Israeli occupation of the Gaza Strip

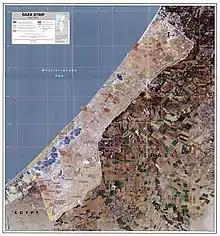
Map of the Gaza Strip in May 2005, a few months prior to the Israeli withdrawal. The major settlement blocs were the blue-shaded regions of this map.

The Gaza Strip came under military occupation by Israel on 6 June 1967, when Israeli forces captured the territory, then occupied by Egypt, during the Six-Day War. After Israel unilaterally withdrew from the Gaza Strip in 2005, there was a period of turmoil followed by Hamas governance beginning in 2007. The United Nations, international human rights organizations, International Court of Justice, European Union, International Criminal Court, some of the international community and some legal academics and experts regard the Gaza Strip to still be under military occupation by Israel, as Israel still maintains direct control over Gaza's air and maritime space, six of Gaza's seven land crossings, a no-go buffer zone within the territory, and the Palestinian population registry. Israel, the United States, and other legal, military, and foreign policy experts otherwise contend that Israel "ceded the effective control needed under the legal definition of occupation" upon its disengagement in 2005. Israel continues to maintain a blockade of the Gaza Strip, limiting the movement of goods and people in and out of the Gaza Strip.